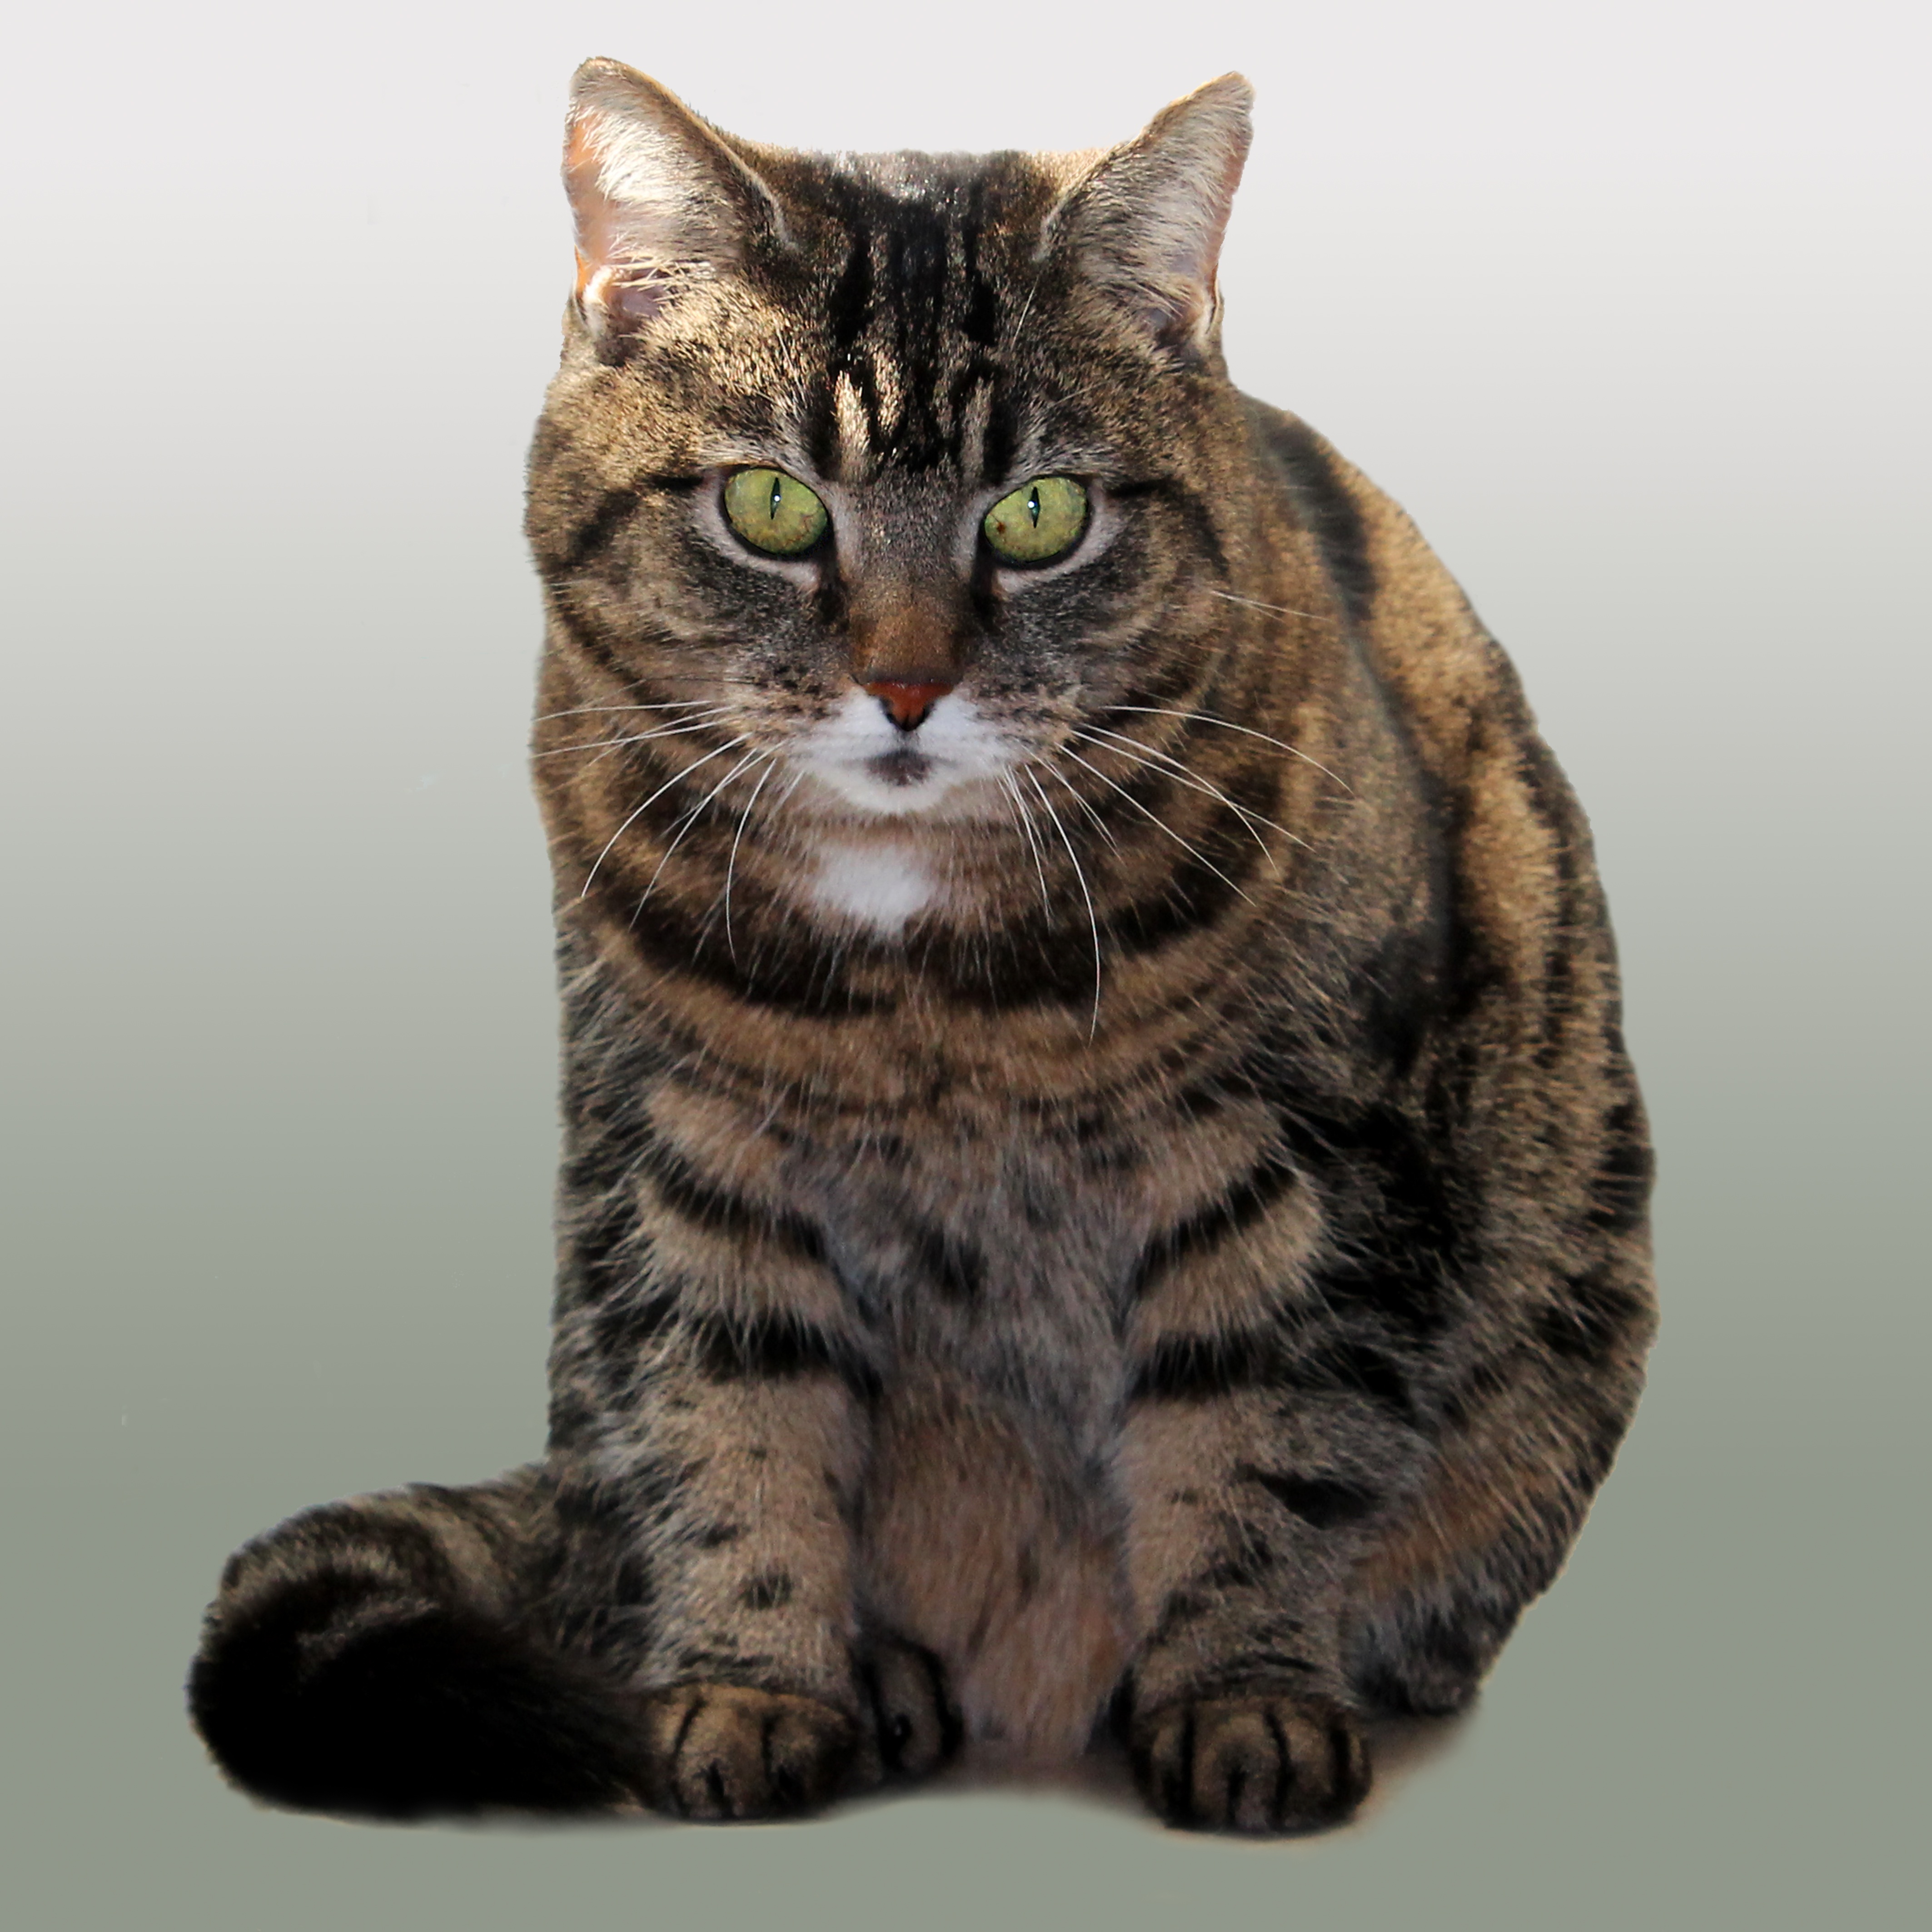
model, cat, livestock, mammal, fauna, pets, whiskers, vertebrate, expensive, tabby cat, bengal, european shorthair, wild cat, small to medium sized cats, cat like mammal, carnivoran, domestic short haired cat, pixie bob, american shorthair, rusty spotted cat, ocicat, toyger